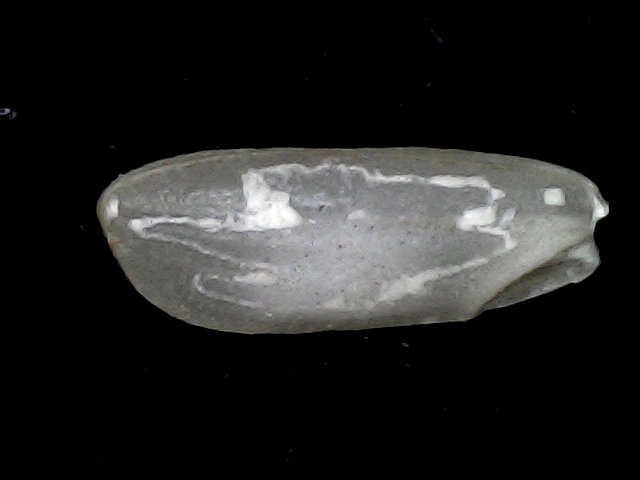
Rice variety: BD91